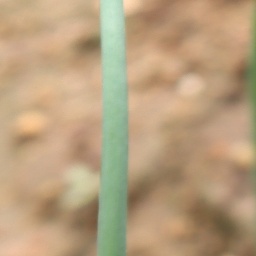
Label: healthy